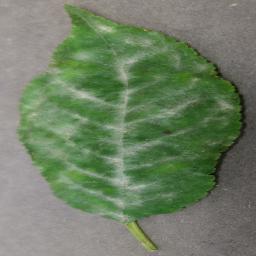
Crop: cherry
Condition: (including_sour)_powdery_mildew